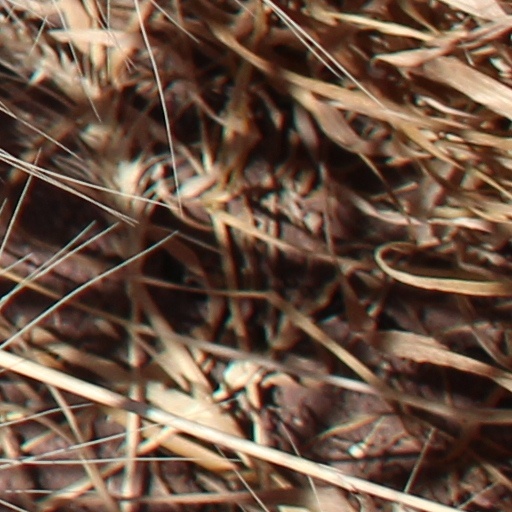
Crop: wheat